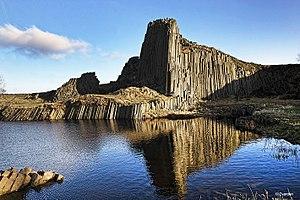
Panska skala( Rocher basalt ) République Tchèque